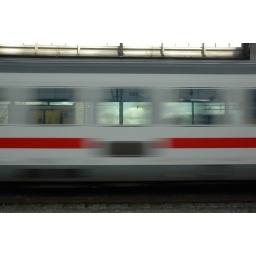
bird in the window Amsterdam Centraal